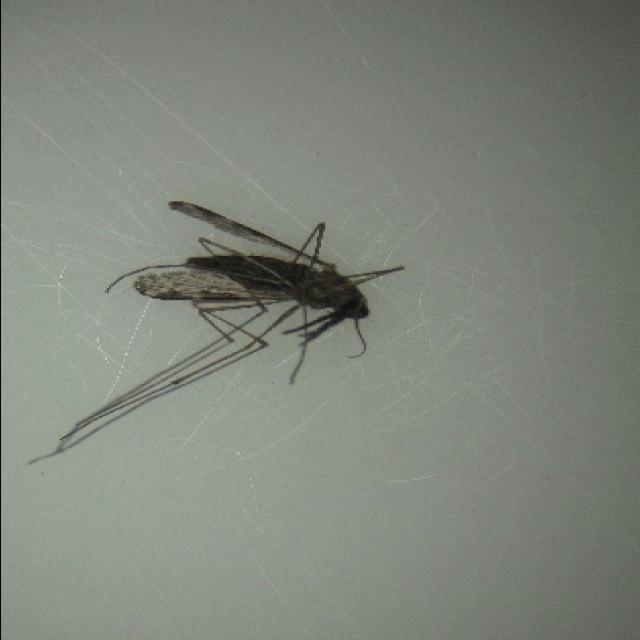
Species: anopheles_sinensis